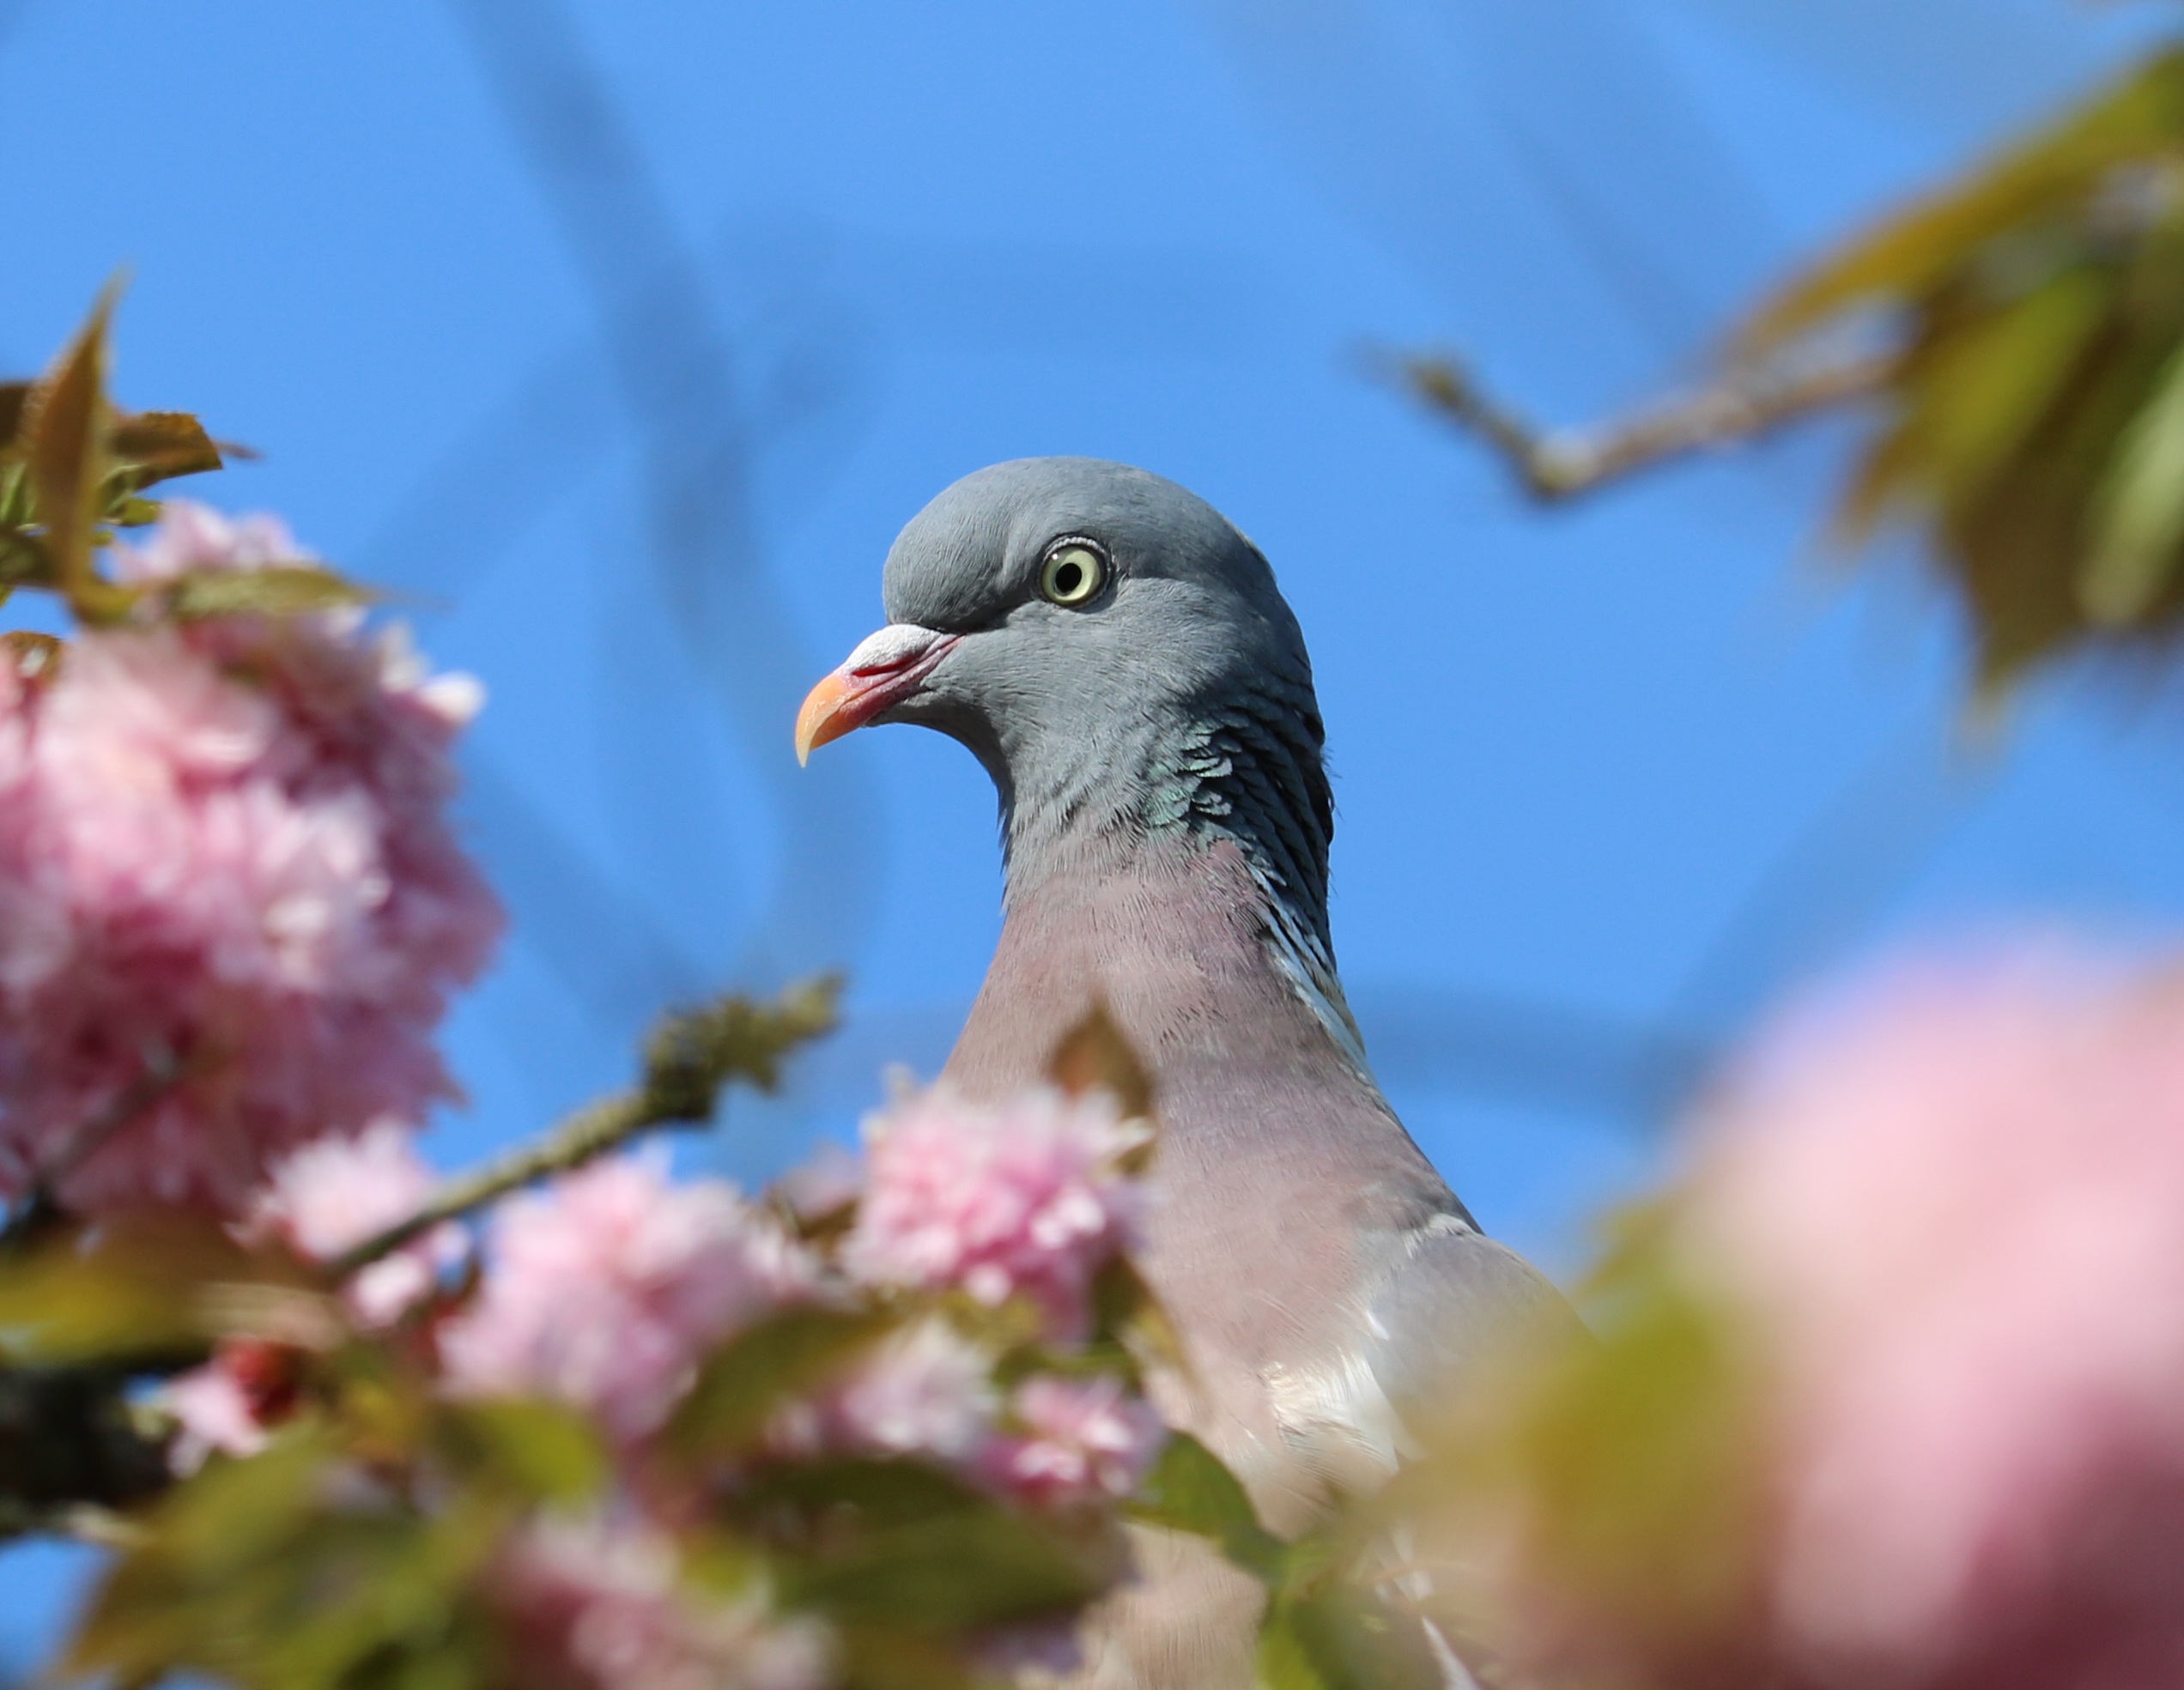
nature, branch, blossom, bird, flower, wildlife, beak, fauna, close up, pigeon, head, vertebrate, macro photography, perching bird, pigeons and doves